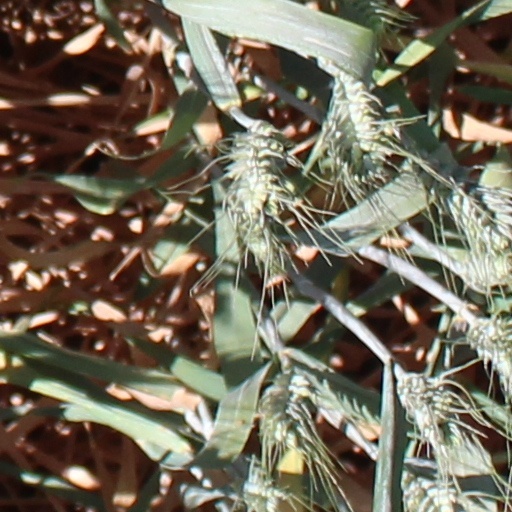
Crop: wheat